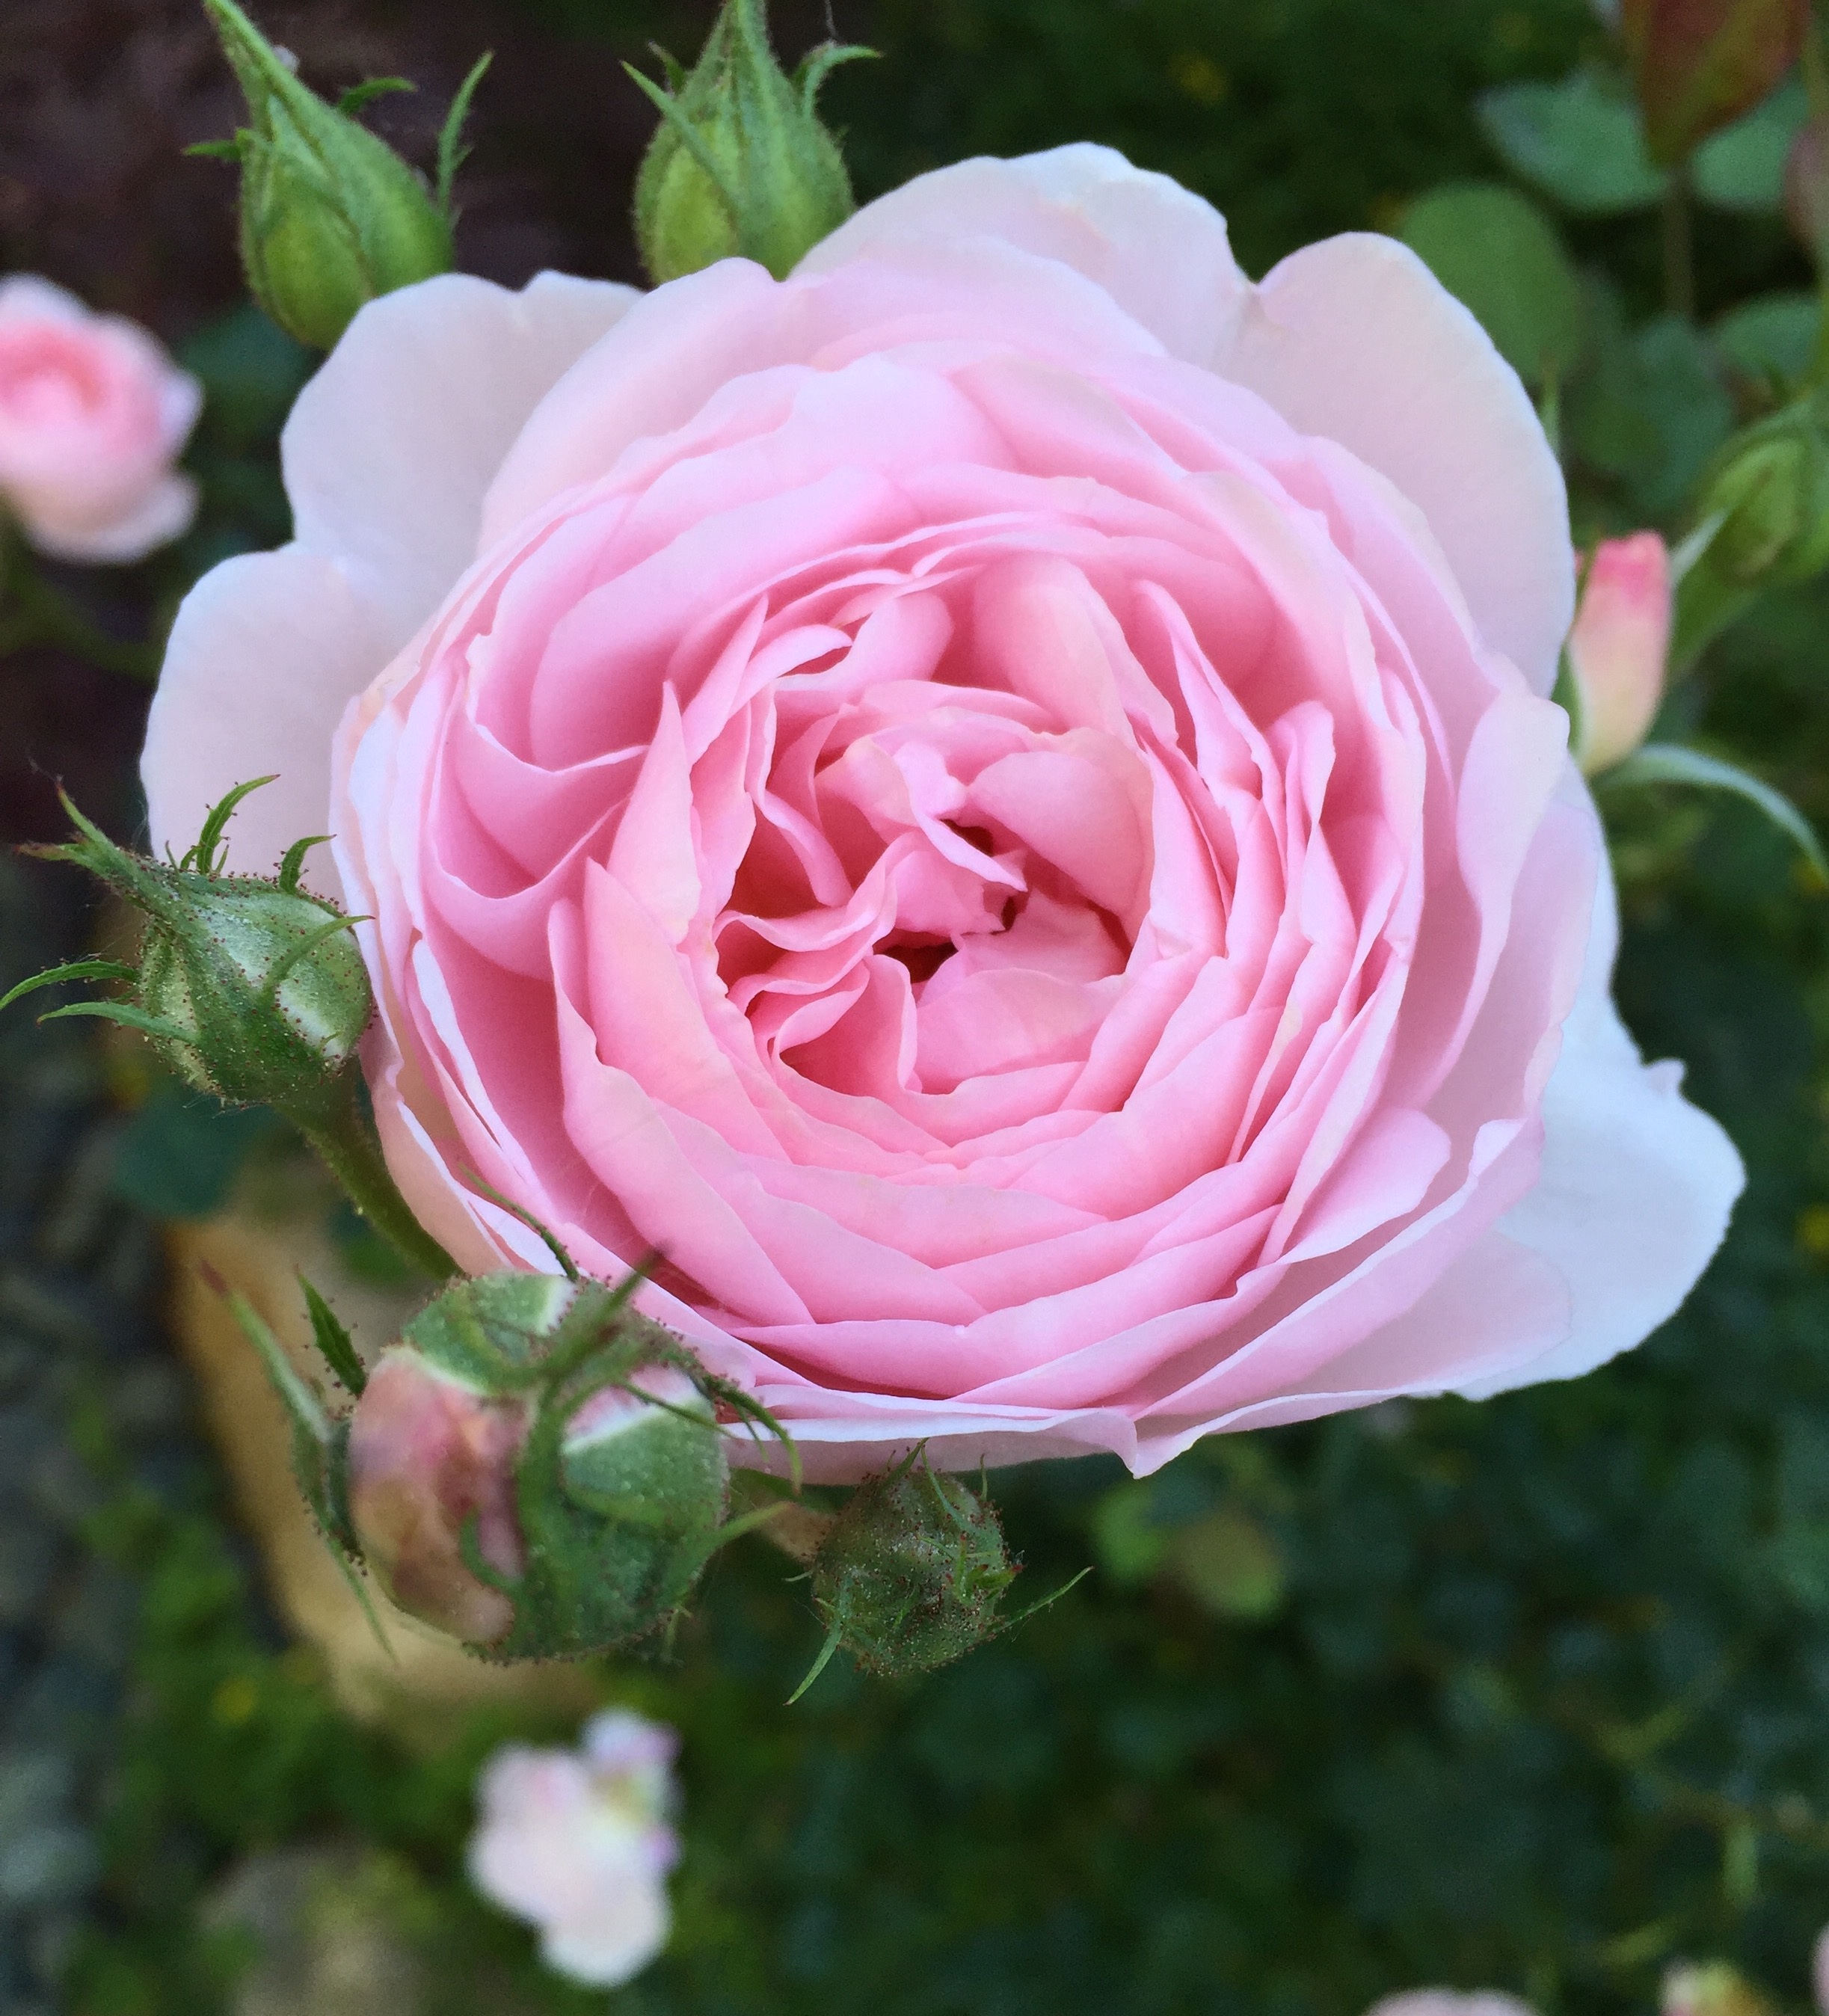
plant, flower, petal, rose, pink, floribunda, flowering plant, garden roses, rose family, land plant, rosa centifolia, rose order